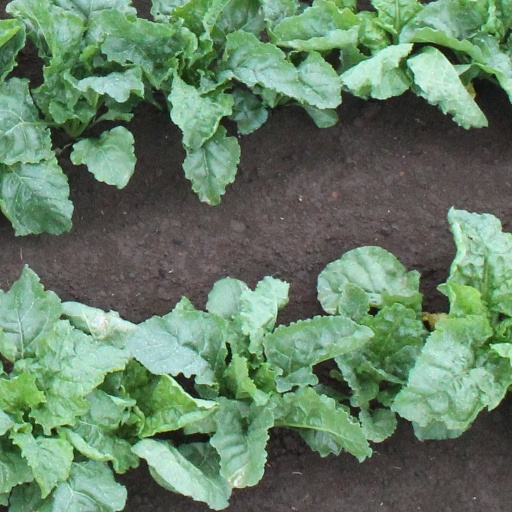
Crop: sugar beet